McCall Zerboni

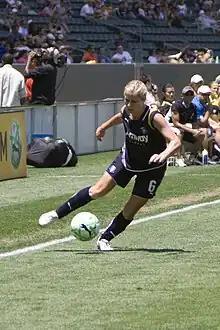
In WPS league, on July 8, 2009

Zerboni was chosen as the 47th pick overall in the 2009 WPS Draft by the Los Angeles Sol. In her first season with the Sol, she made 10 appearances with four starts, tallying both a goal and an assist.